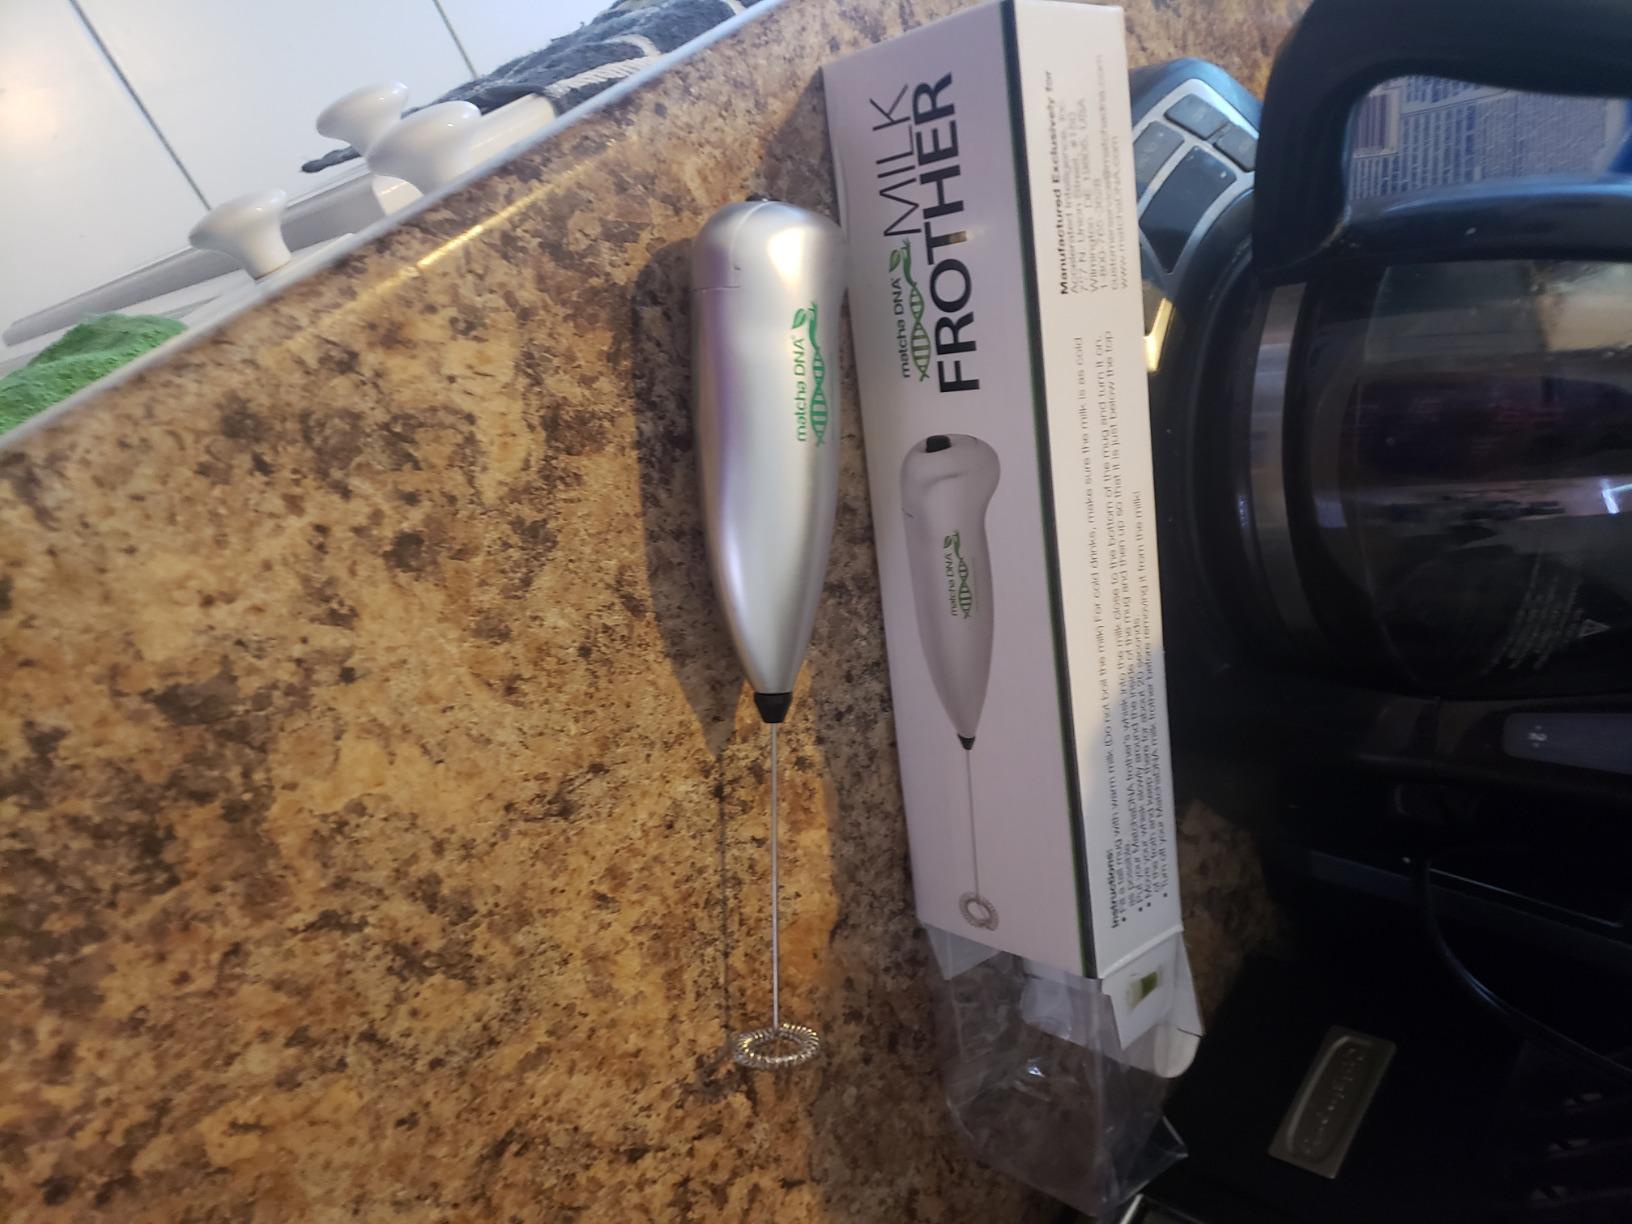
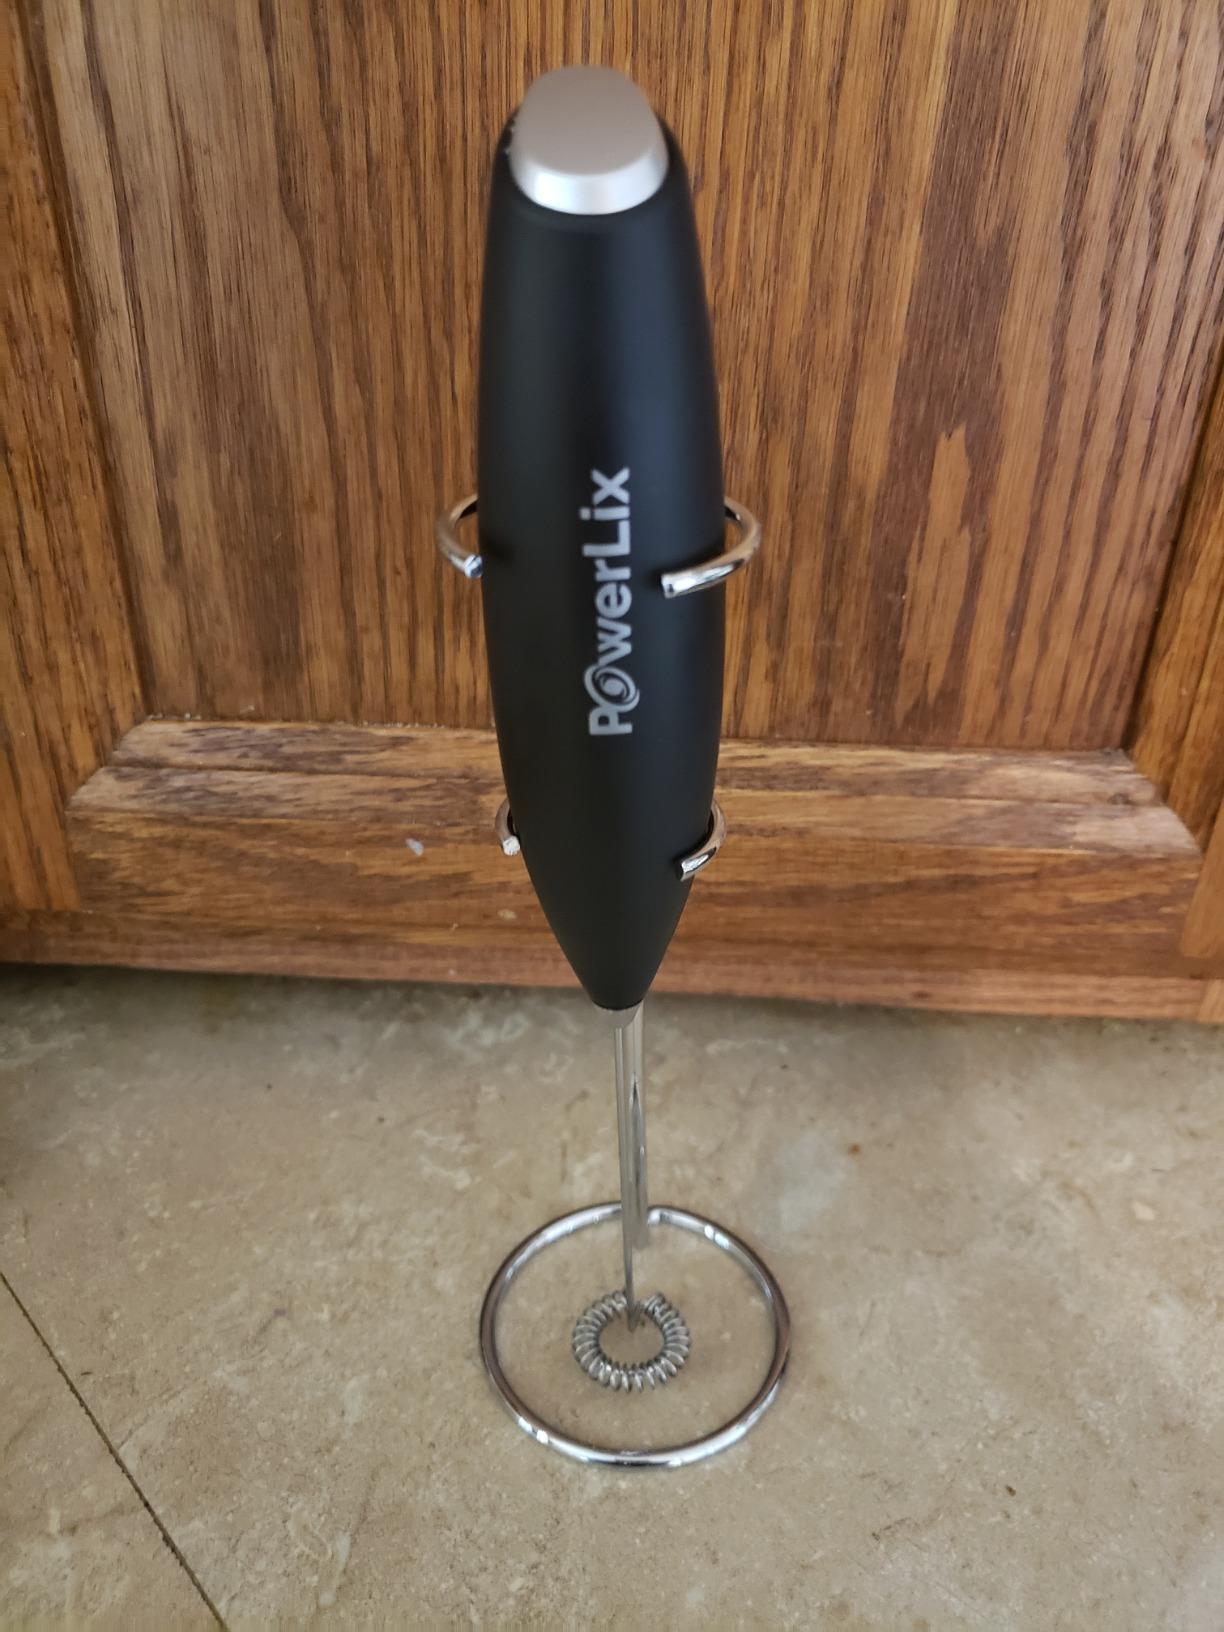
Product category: items_mixer
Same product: no